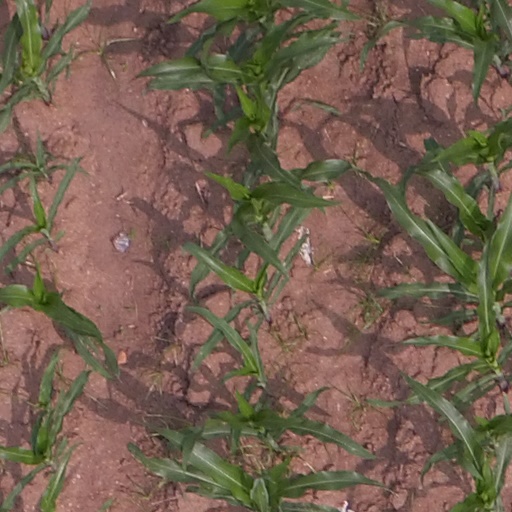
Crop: maize; corn